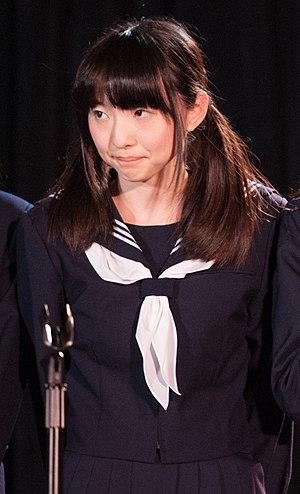
Une partie du casting de Wake Up, Girls! au Anime Central 2014.日本語: Wake Up, Girls!のメンバー（Anime Central 2014、左から山下七海、田中美海、吉岡茉祐、永野愛理、奥野香耶）。